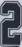
Number: 2